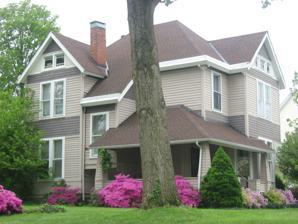
Building: Leslie T. Applegate House
Country: United States of America
Year built: 1888
United States historic place Leslie T. Applegate House U.S. National Register of Historic Places Show map of Kentucky Show map of the United States Location 410 Maple St., Falmouth, Kentucky Coordinates 38°40′32″N 84°20′00″W / 38.67556°N 84.33333°W / 38.67556; -84.33333 ( Leslie T. Applegate House ) Area less than one acre Built 1888 Architectural style Shingle Style MPS Falmouth MRA NRHP reference No. 83002845 Added to NRHP March 4, 1983 The Leslie T. Applegate House , at 410 Maple St. in Falmouth, Kentucky , was built in 1888.  It was listed on the National Register of Historic Places in 1983. It is a Shingle Style house which was built for locally prominent lawyer Leslie T. Applegate.  Its exterior has been restored to its original appearance.  It was deemed to be the "best example of late 19th century residence on Maple Street (site of early Falmouth 'suburb') with integrity intact". References